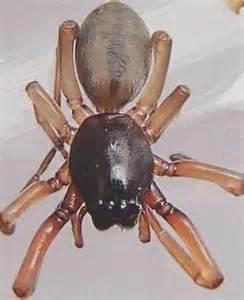
spider